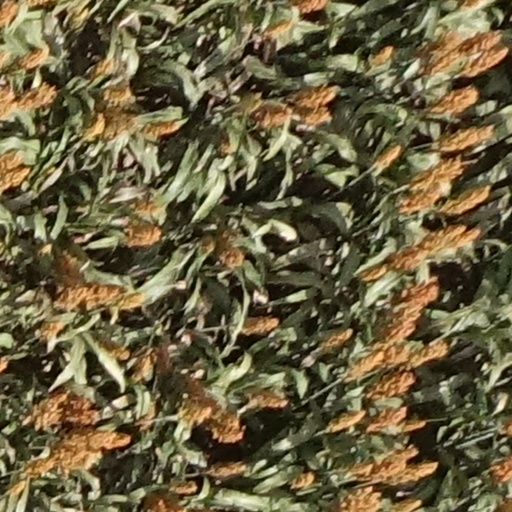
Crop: sorghum